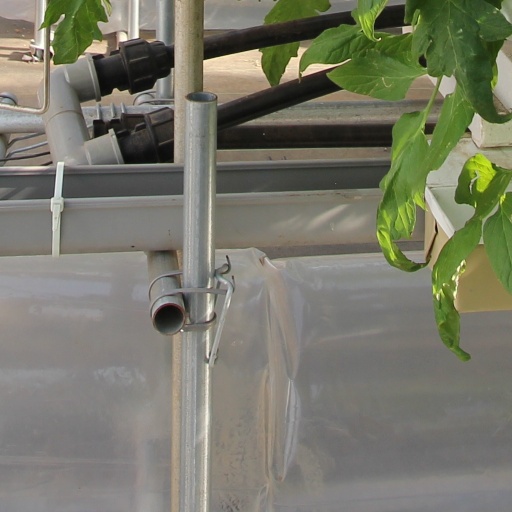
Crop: tomato